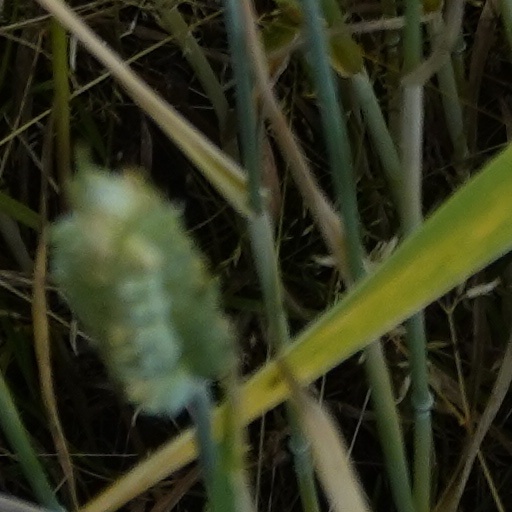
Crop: wheat